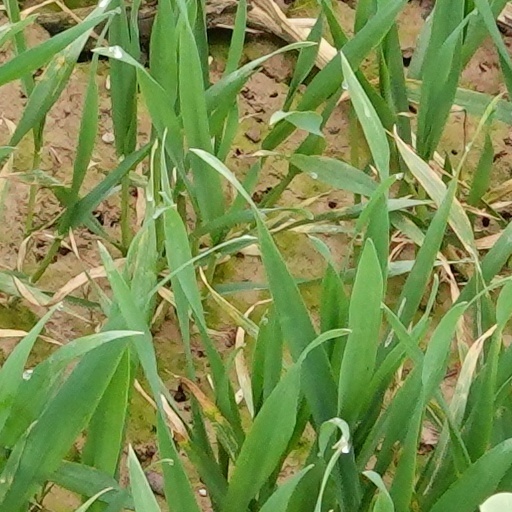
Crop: wheat